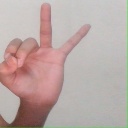
अक्षर: ण